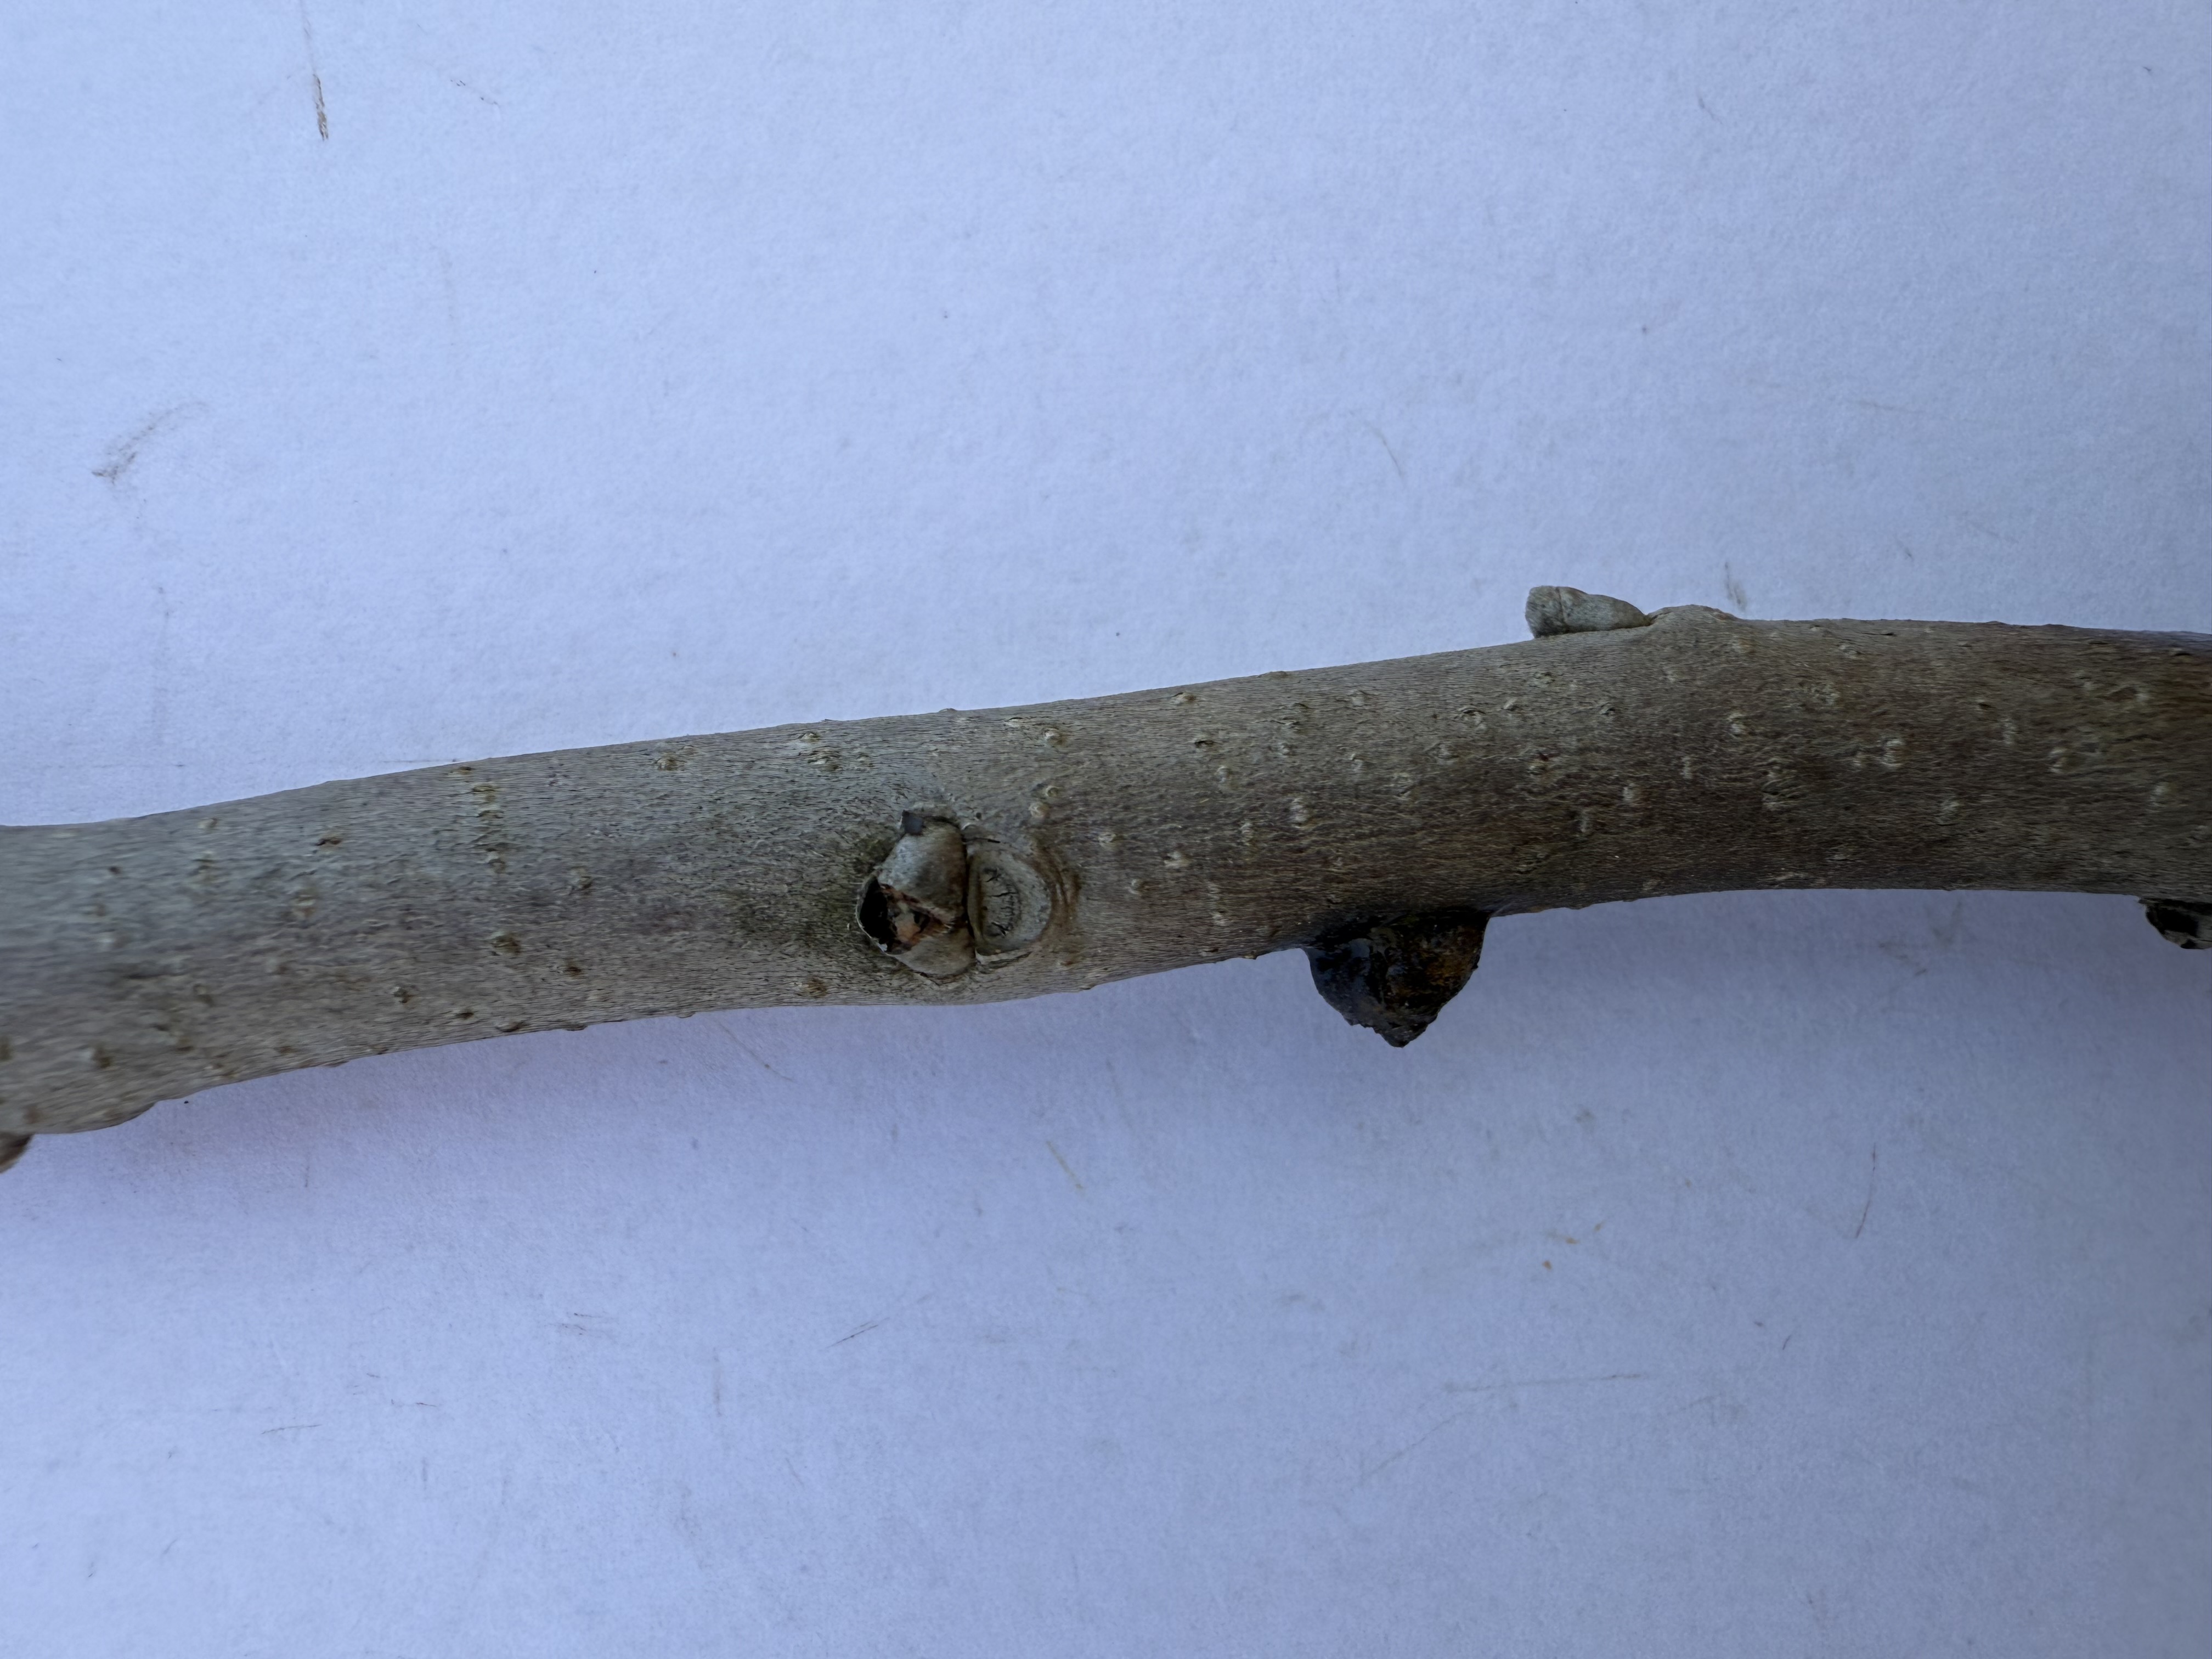
Variety: Hachiya Persimmon